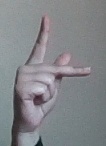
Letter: dha